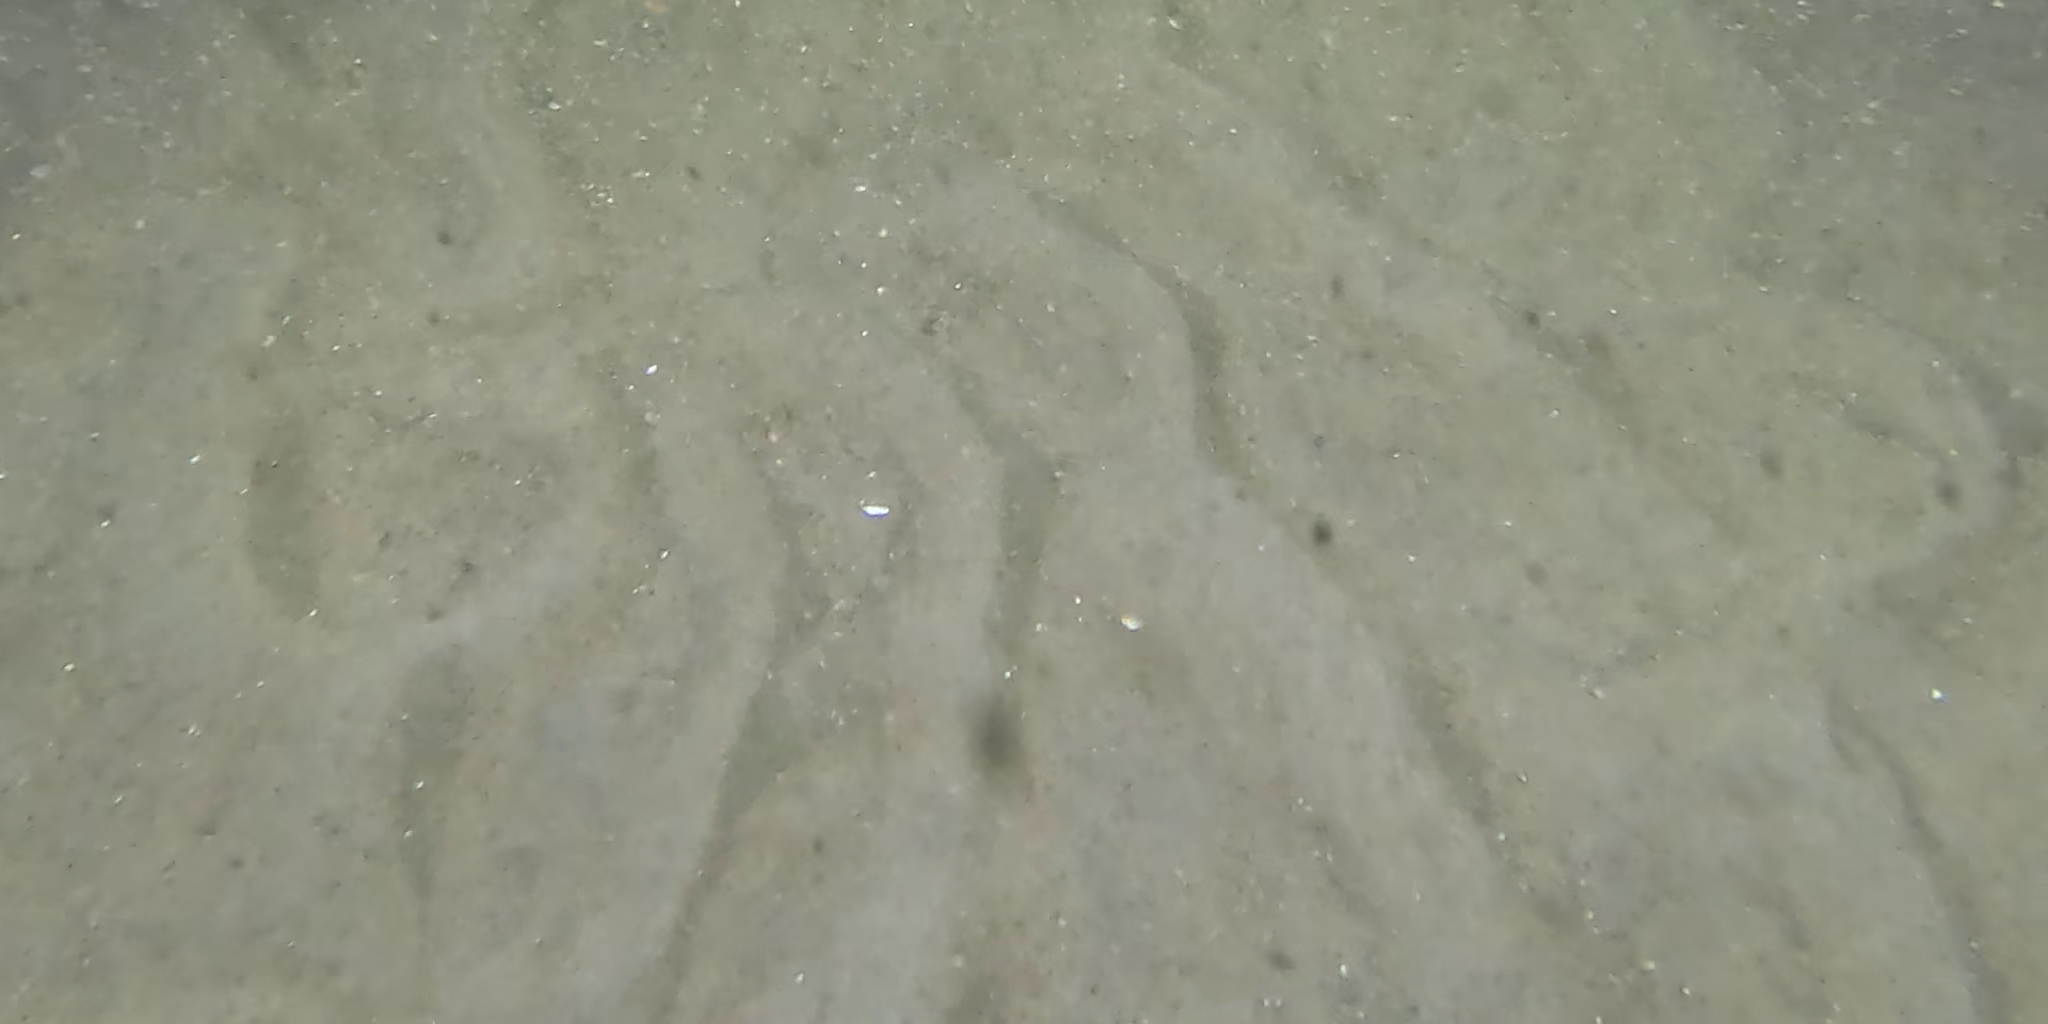
Seabed habitat: sand